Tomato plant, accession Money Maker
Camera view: tilt-top (135 deg); turntable rotation: 120 degrees
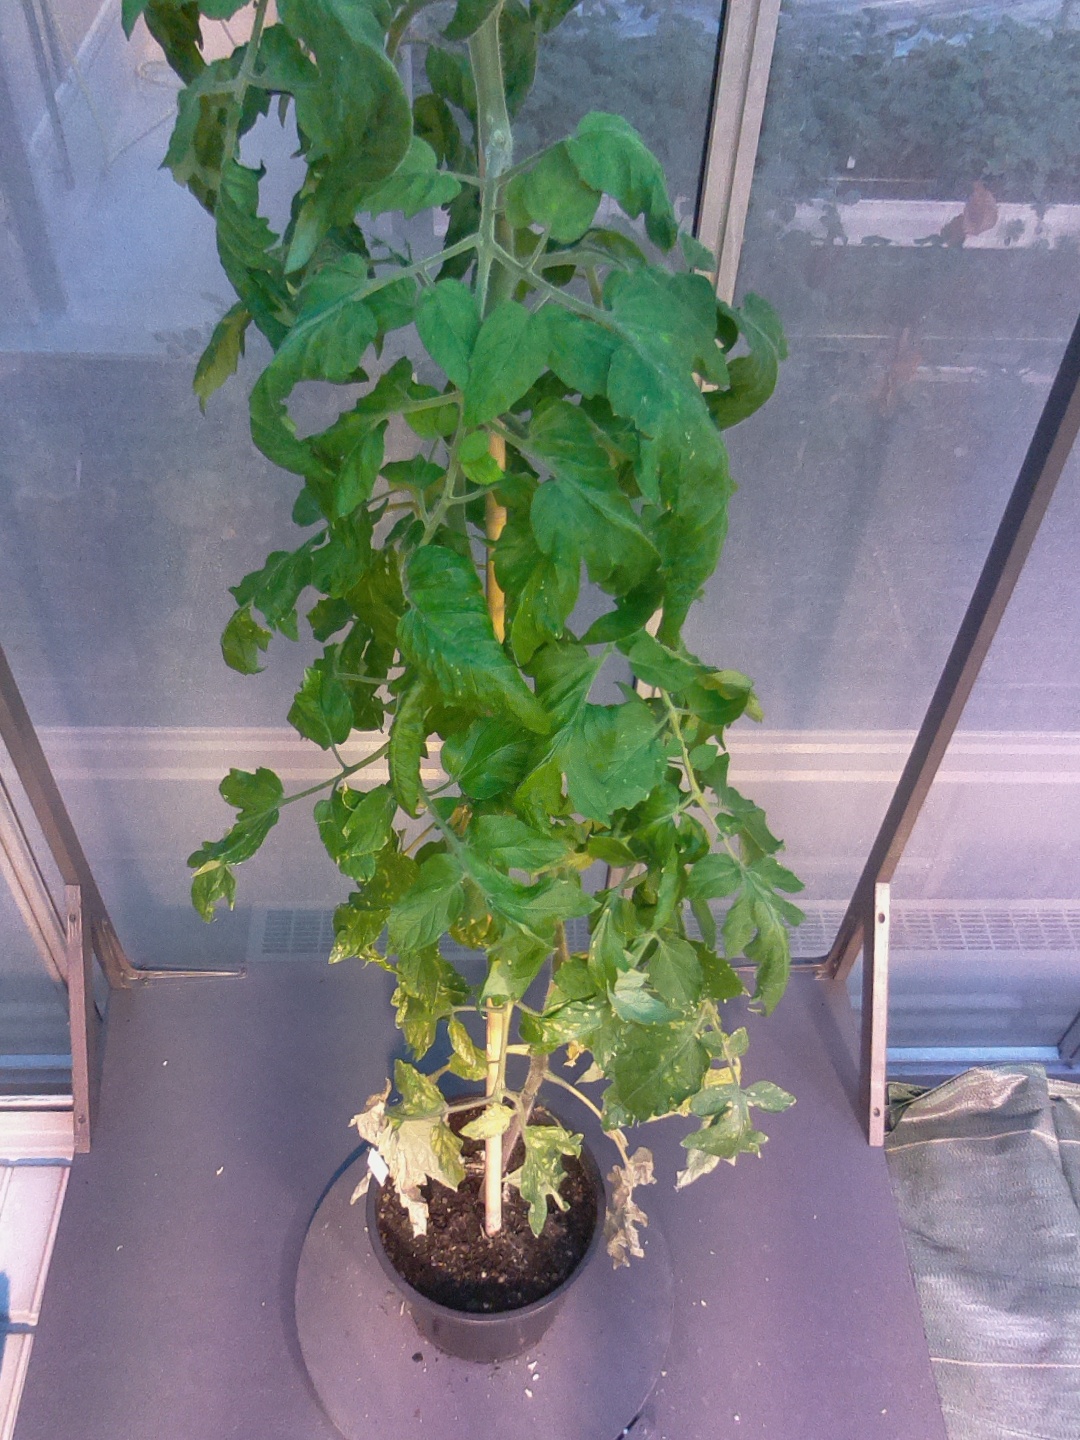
BBCH growth stage 70: Fruits at the main stem or branches visibles